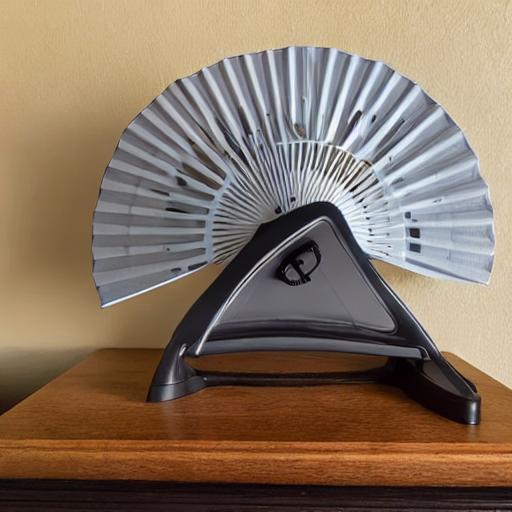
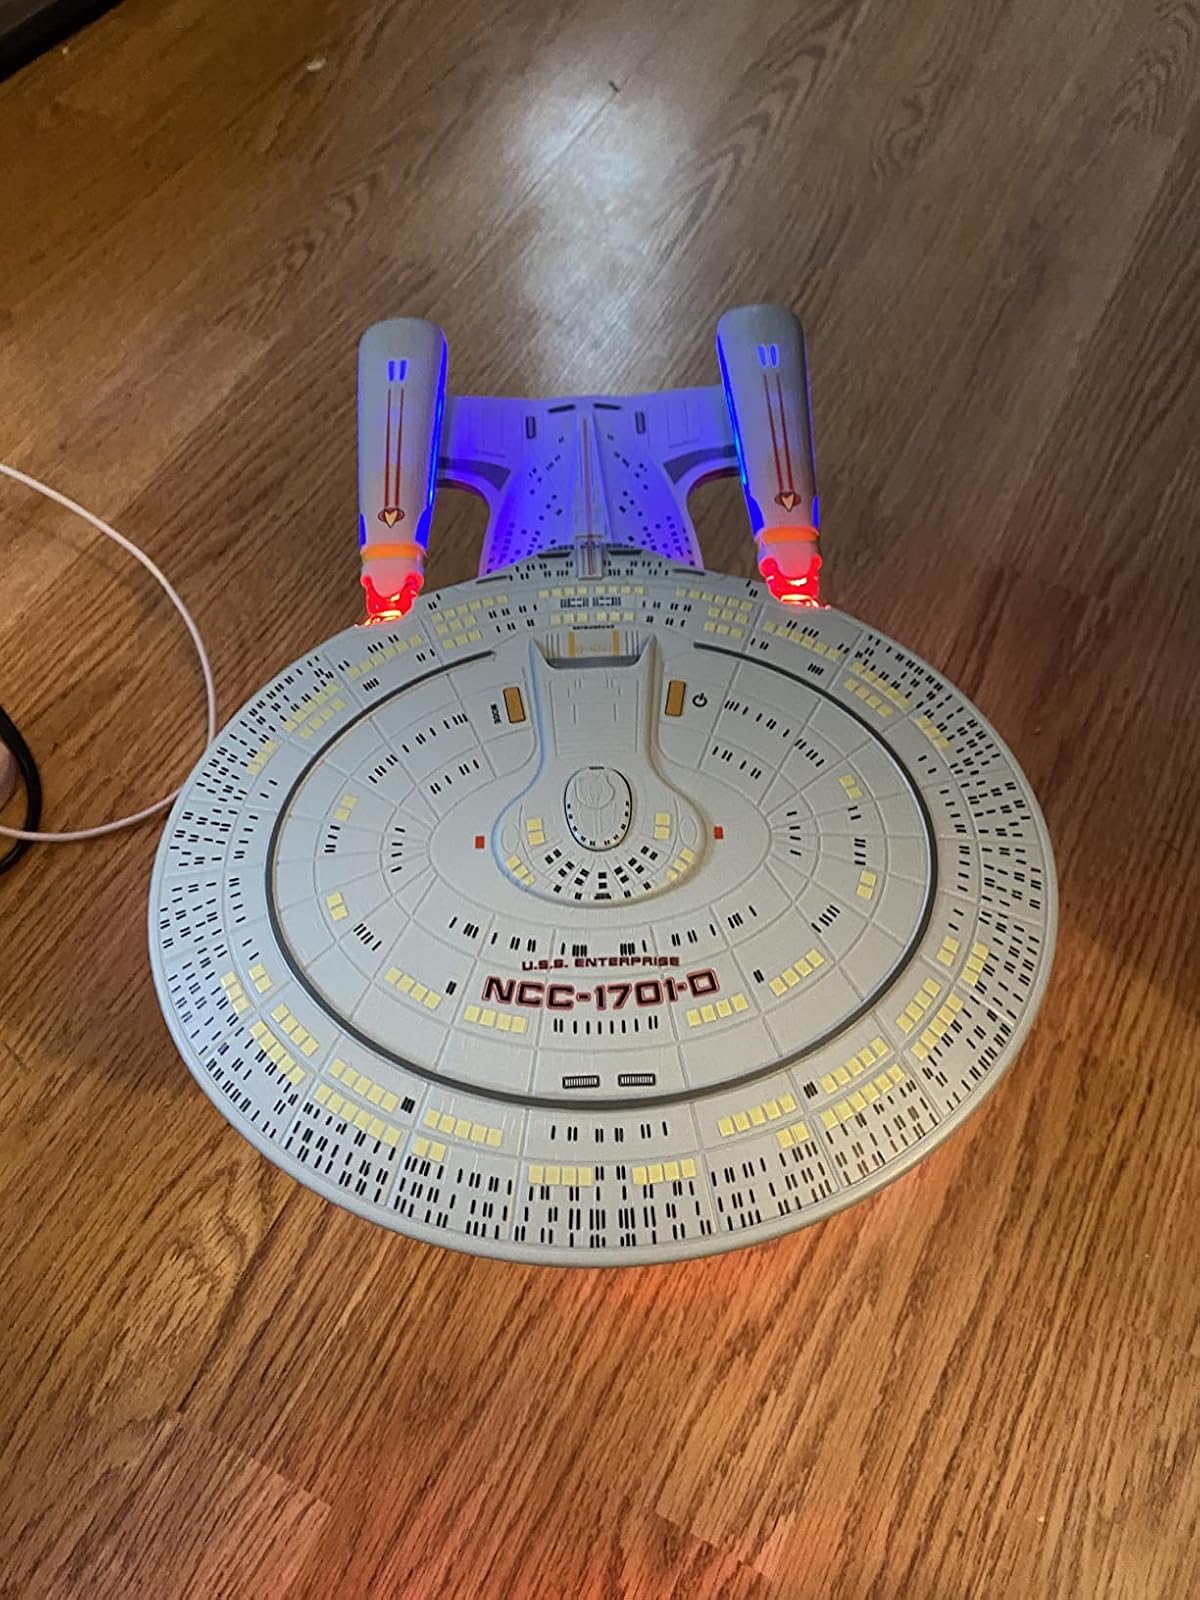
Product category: fan
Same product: no